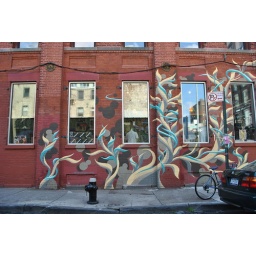
Painted wall mural on water st near pearl st, dumbo, brooklyn, ny